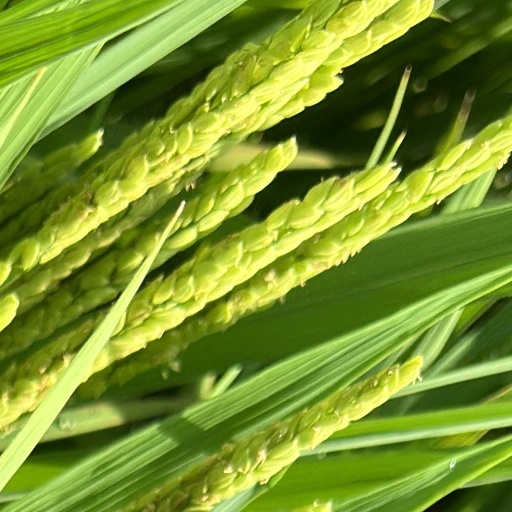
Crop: rice